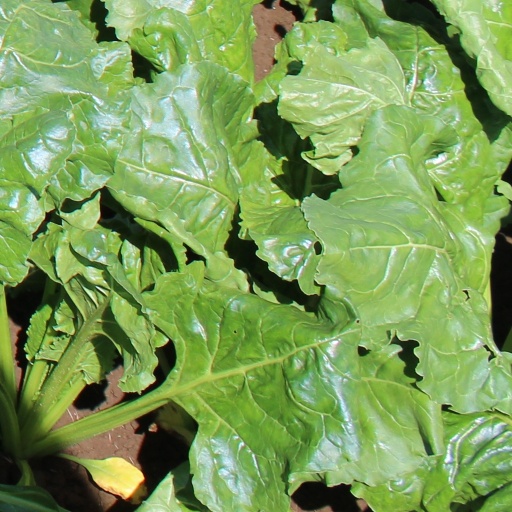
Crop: sugar beet